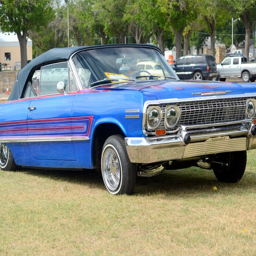
automobile model at the 27th annual car